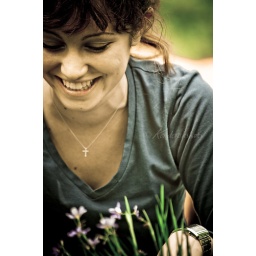
my friend Anna, sitting on the grass with new flowers bought at Orticola Show, in Milan.